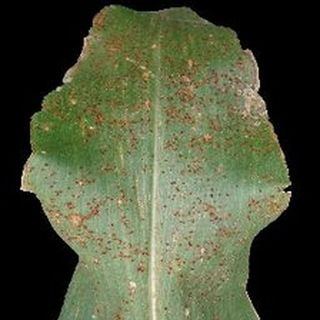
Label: corn_common_rust